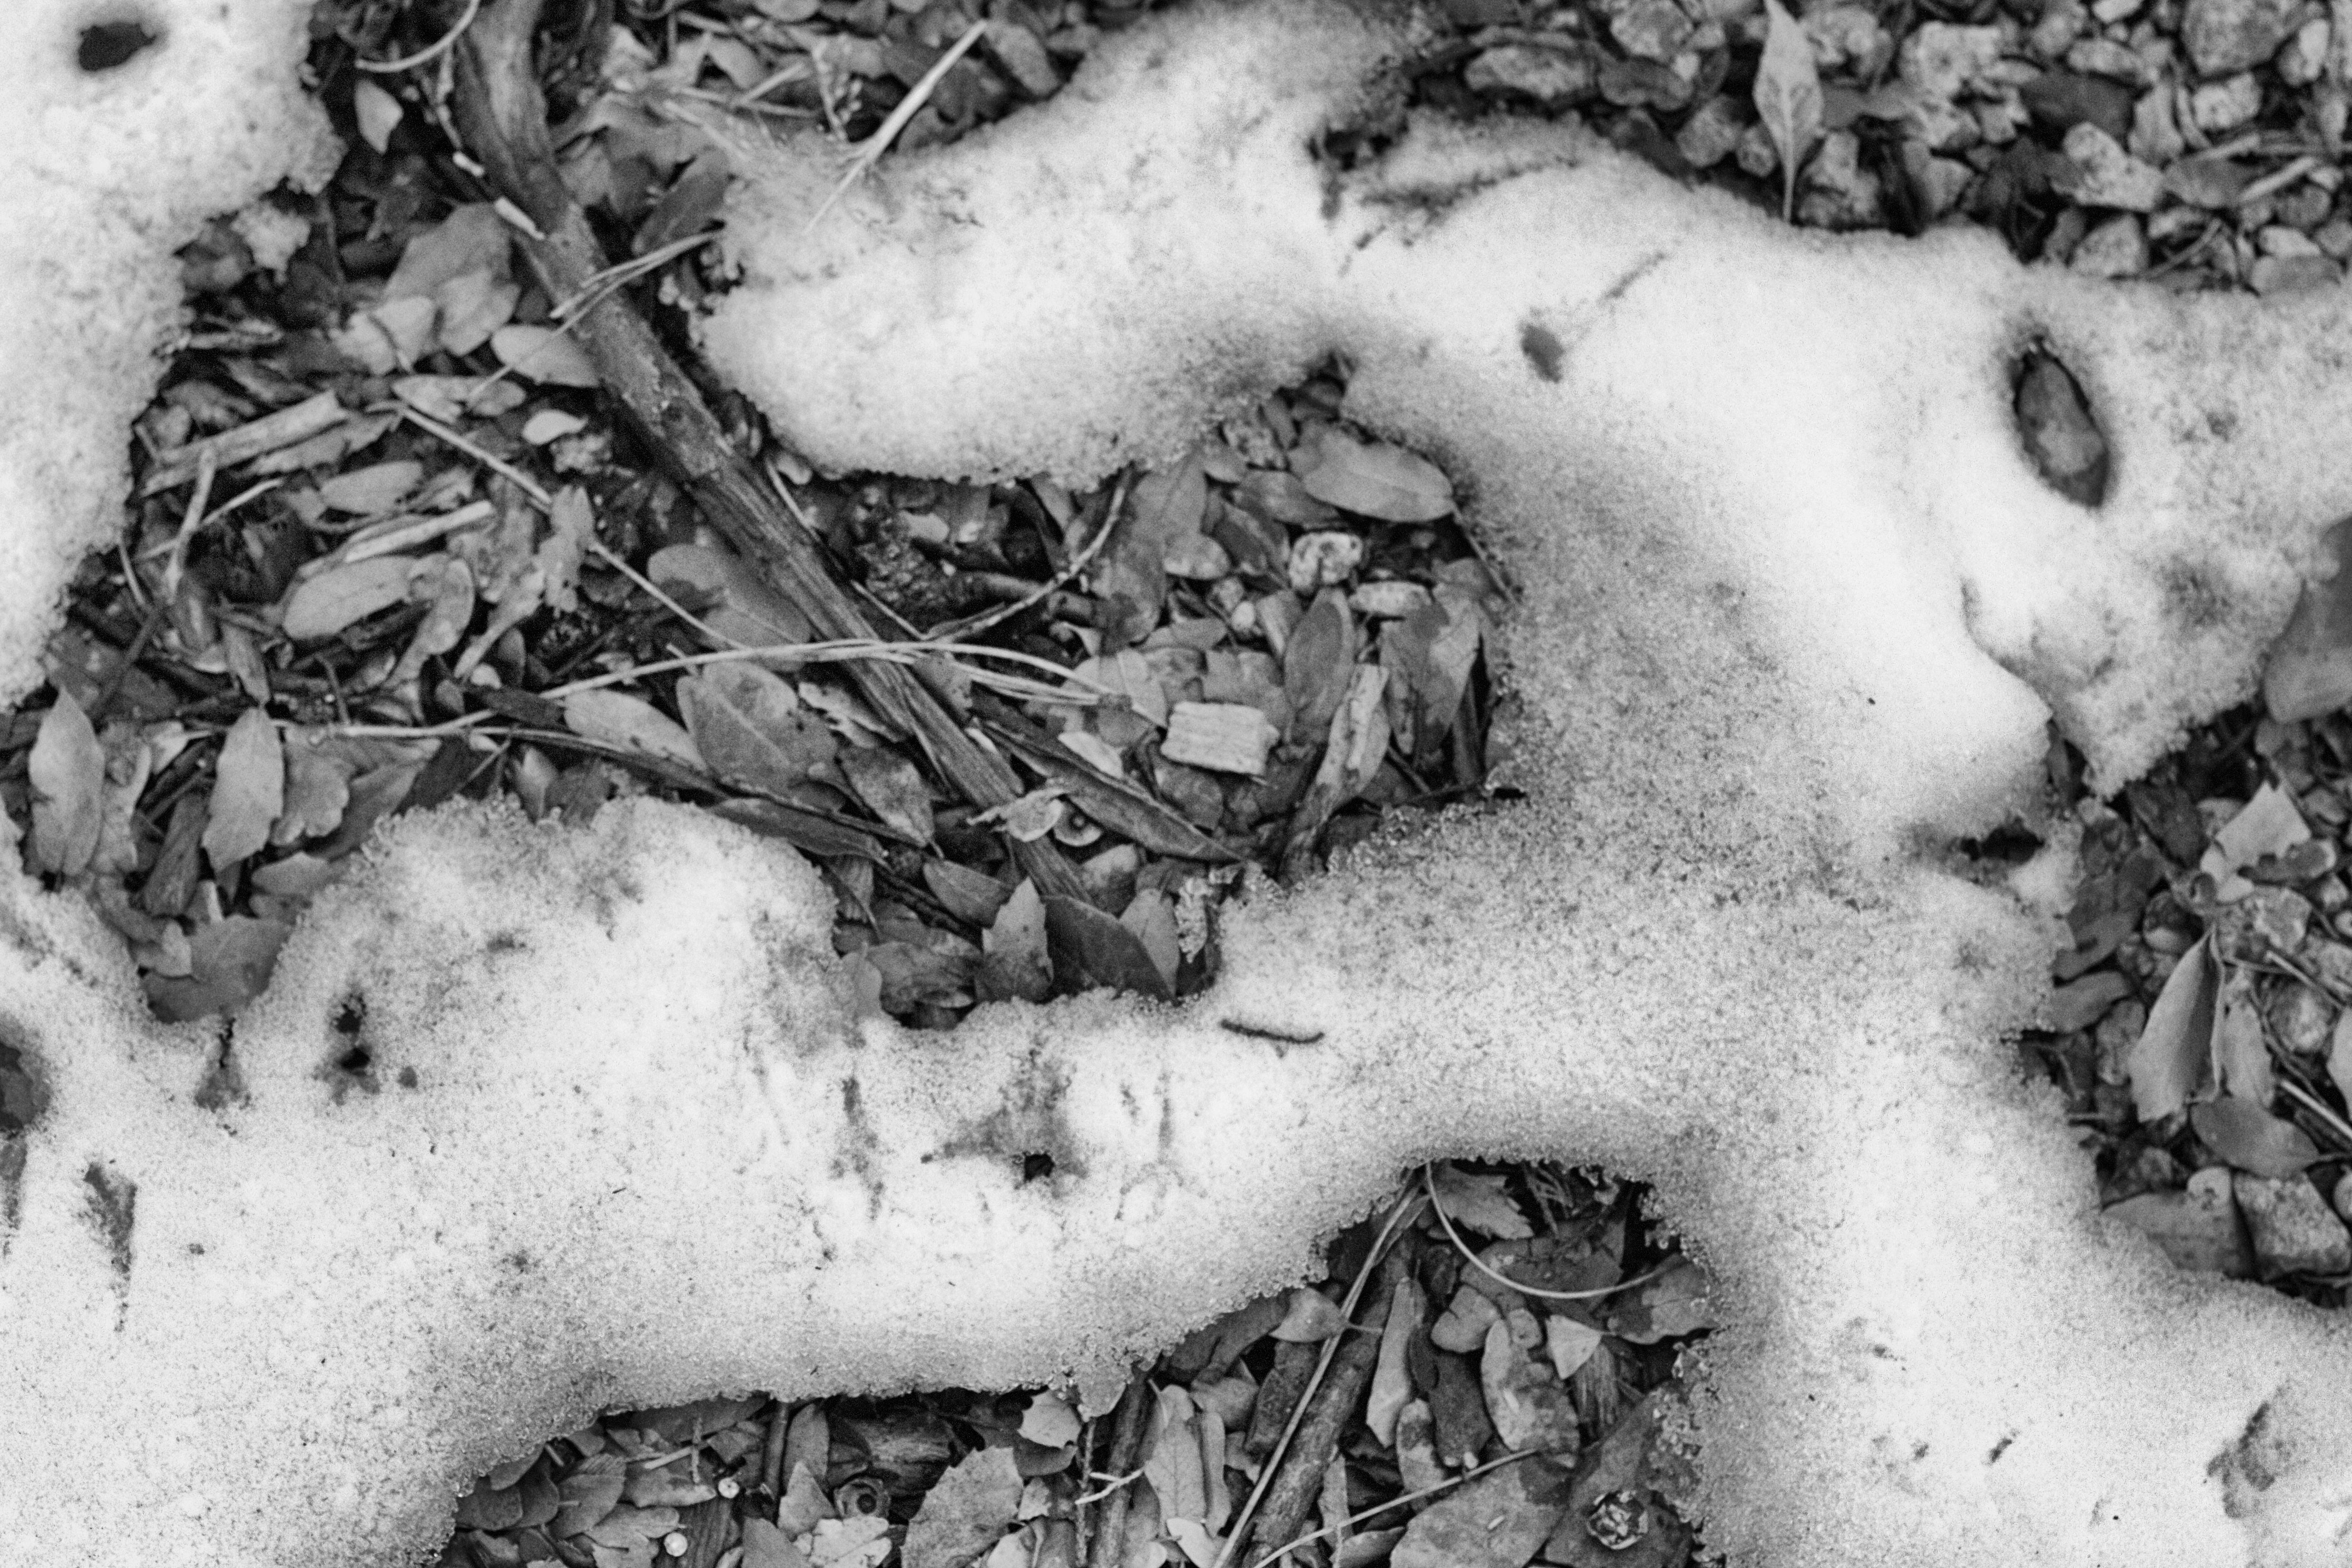
snow, winter, black and white, soil, monochrome, human body, bw, image, organ, emotion, interaction, sense, monochrome photography